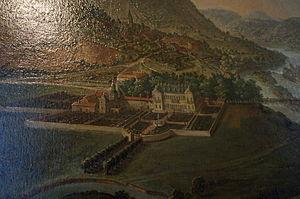
école française au Musée Lorrain.
Frouard est une commune française au nord de l'agglomération de Nancy, dans le département de Meurthe-et-Moselle, ville de Lorraine en région Grand Est.